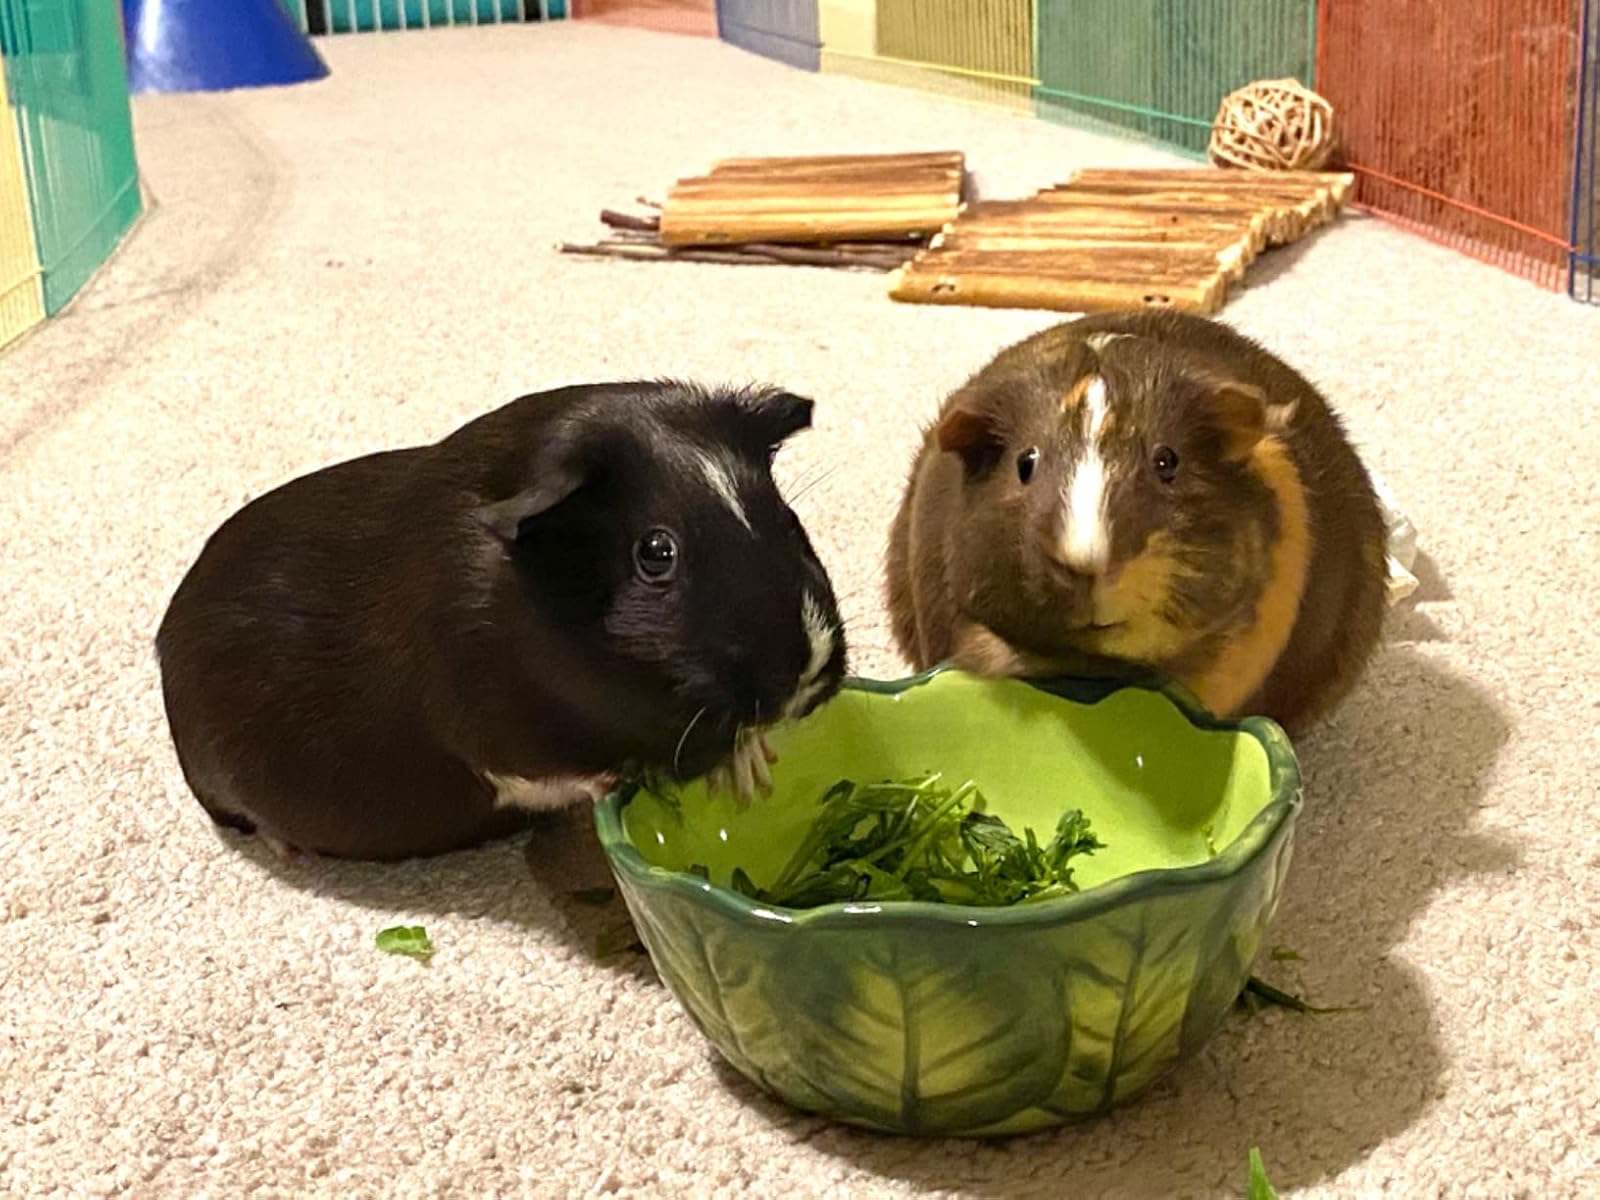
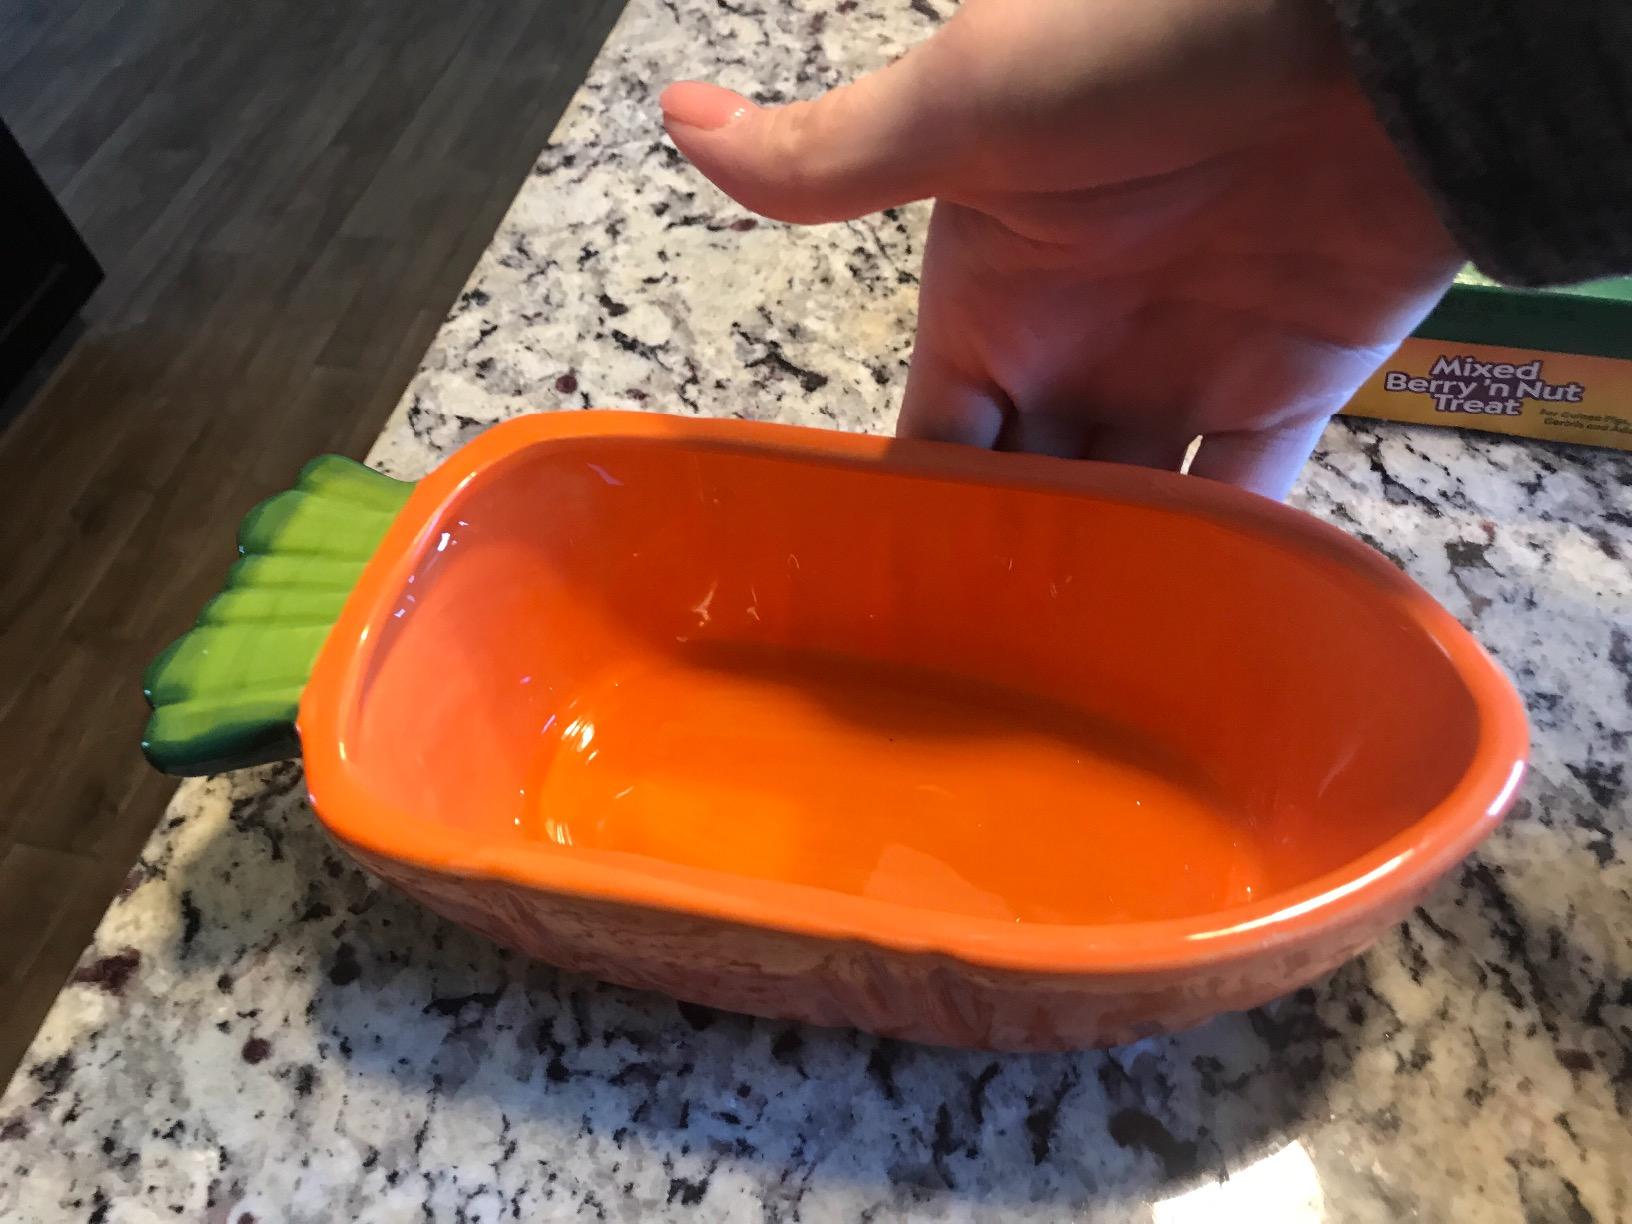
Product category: items_bowl
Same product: no